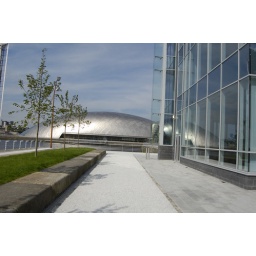
Modern office building at Pacific Quay with Glasgow Science Centre in the background, Glasgow, Scotland